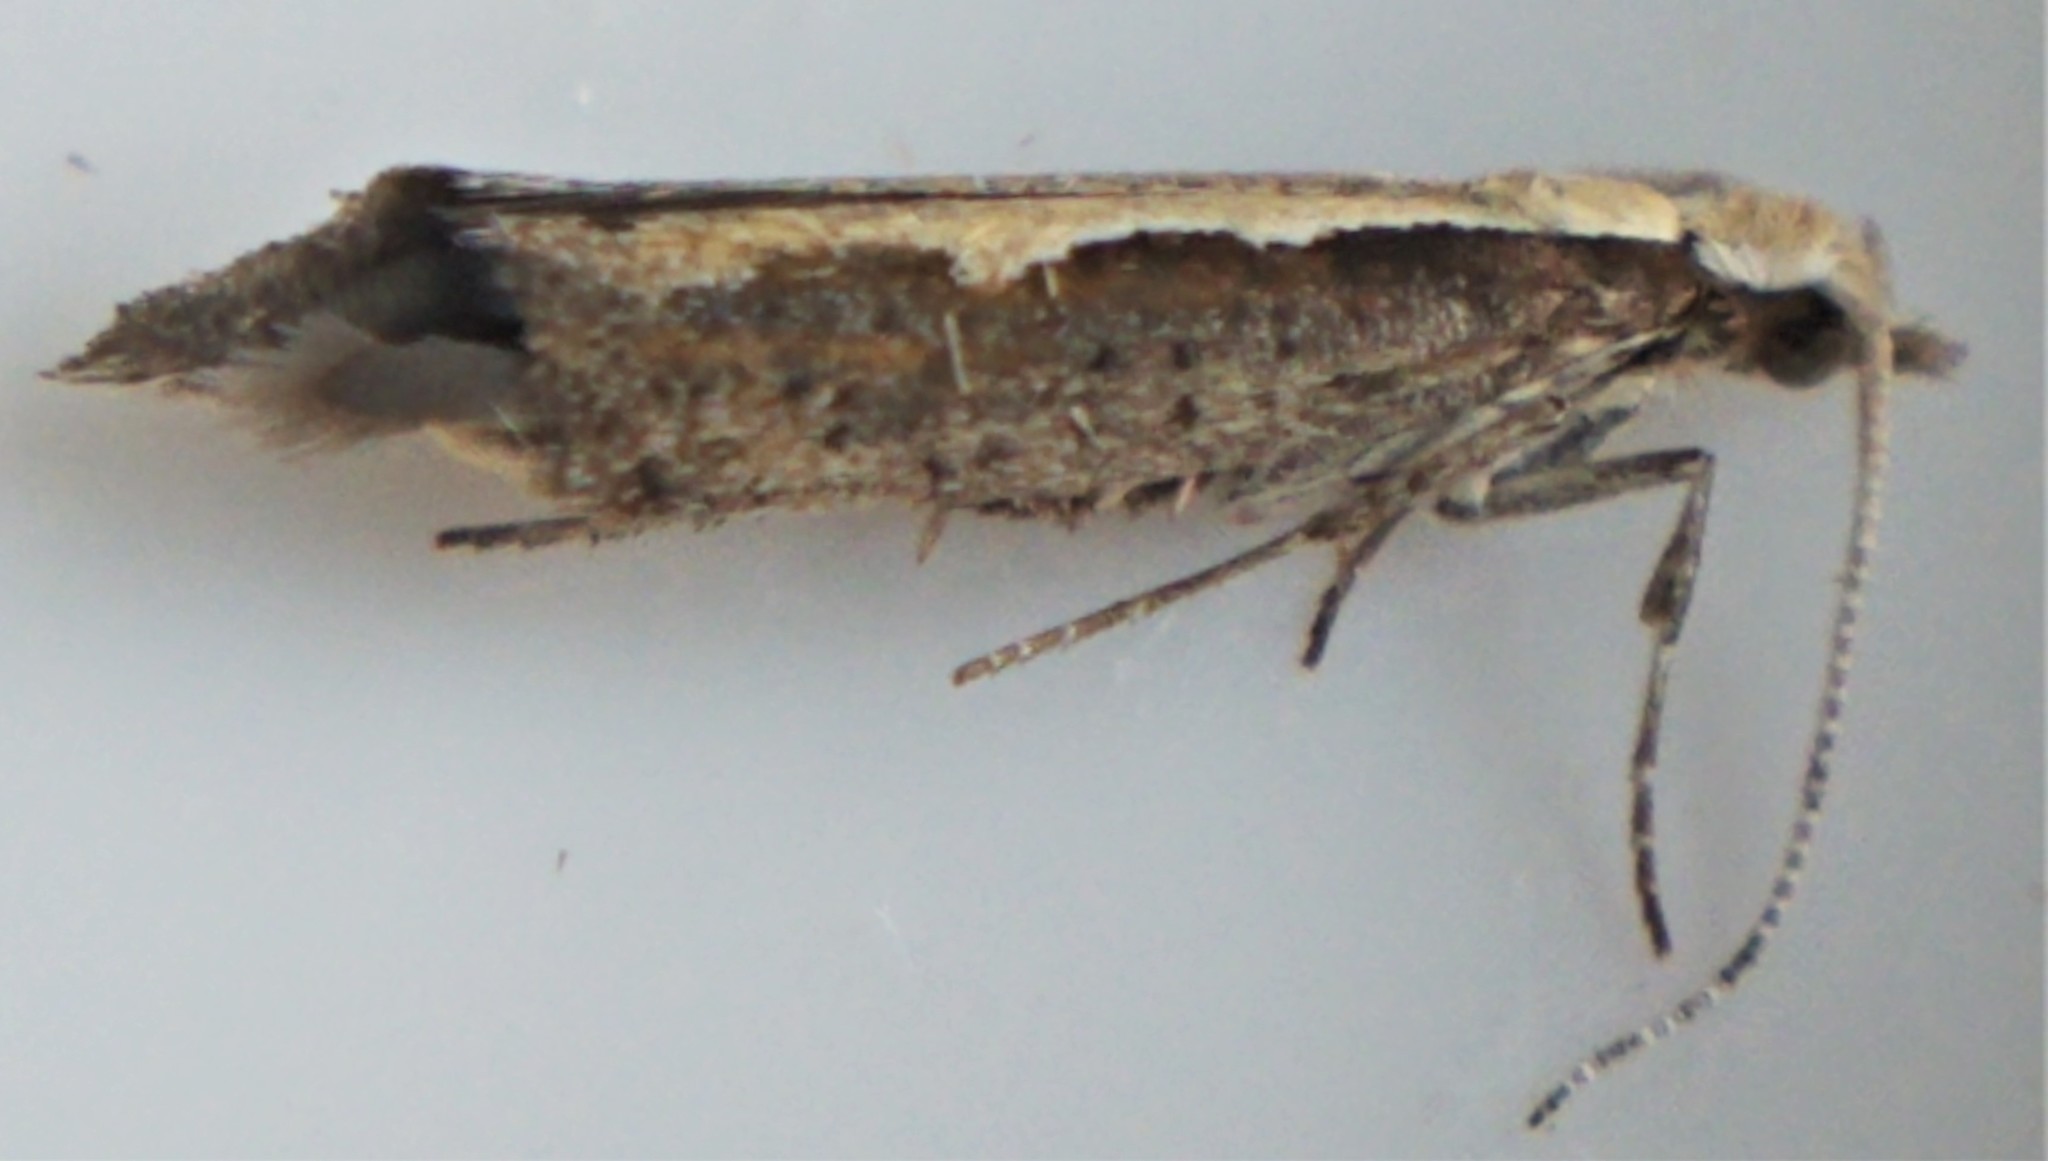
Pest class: diamondback_moth